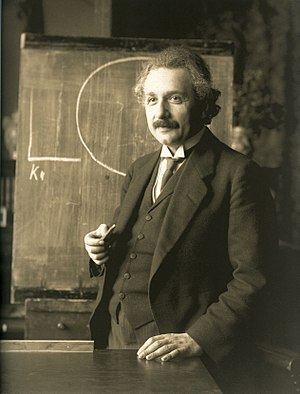
Copleymedaljen / Modtagere af medaljen / 1901–1950
Copleymedaljen er en pris givet af Royal Society of London for fremragende præstationer i forskning inden for enhver gren af naturvidenskaben, vekslende mellem de fysiske videnskaber og de biologiske videnskaber. Medaljen, der uddeles årligt, er den ældste Royal Society-medalje, der stadig uddeles, idet den første gang blev givet i 1731 til Stephen Gray. Den første kvinde, der fik medaljen var Dorothy Crowfoot Hodgkin i 1976.